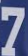
Number: 7